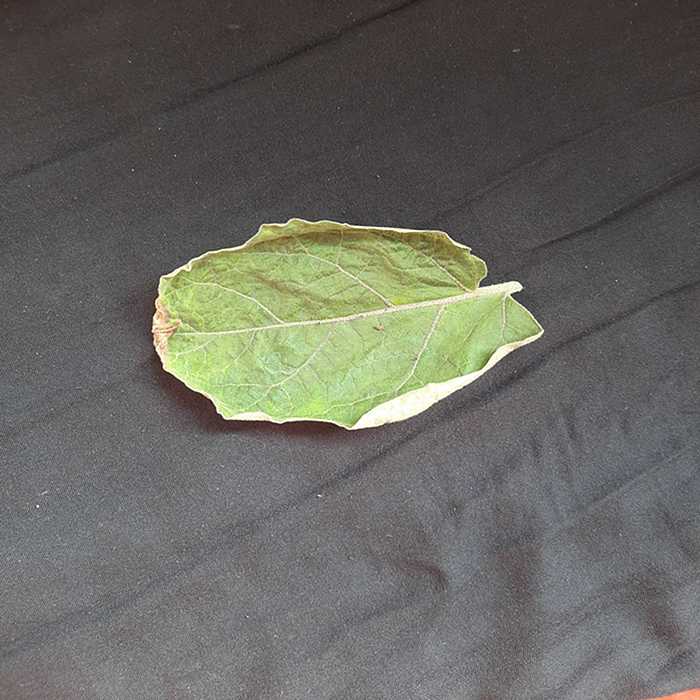
Plant: Eggplant
Label: Eggplant begomovirus